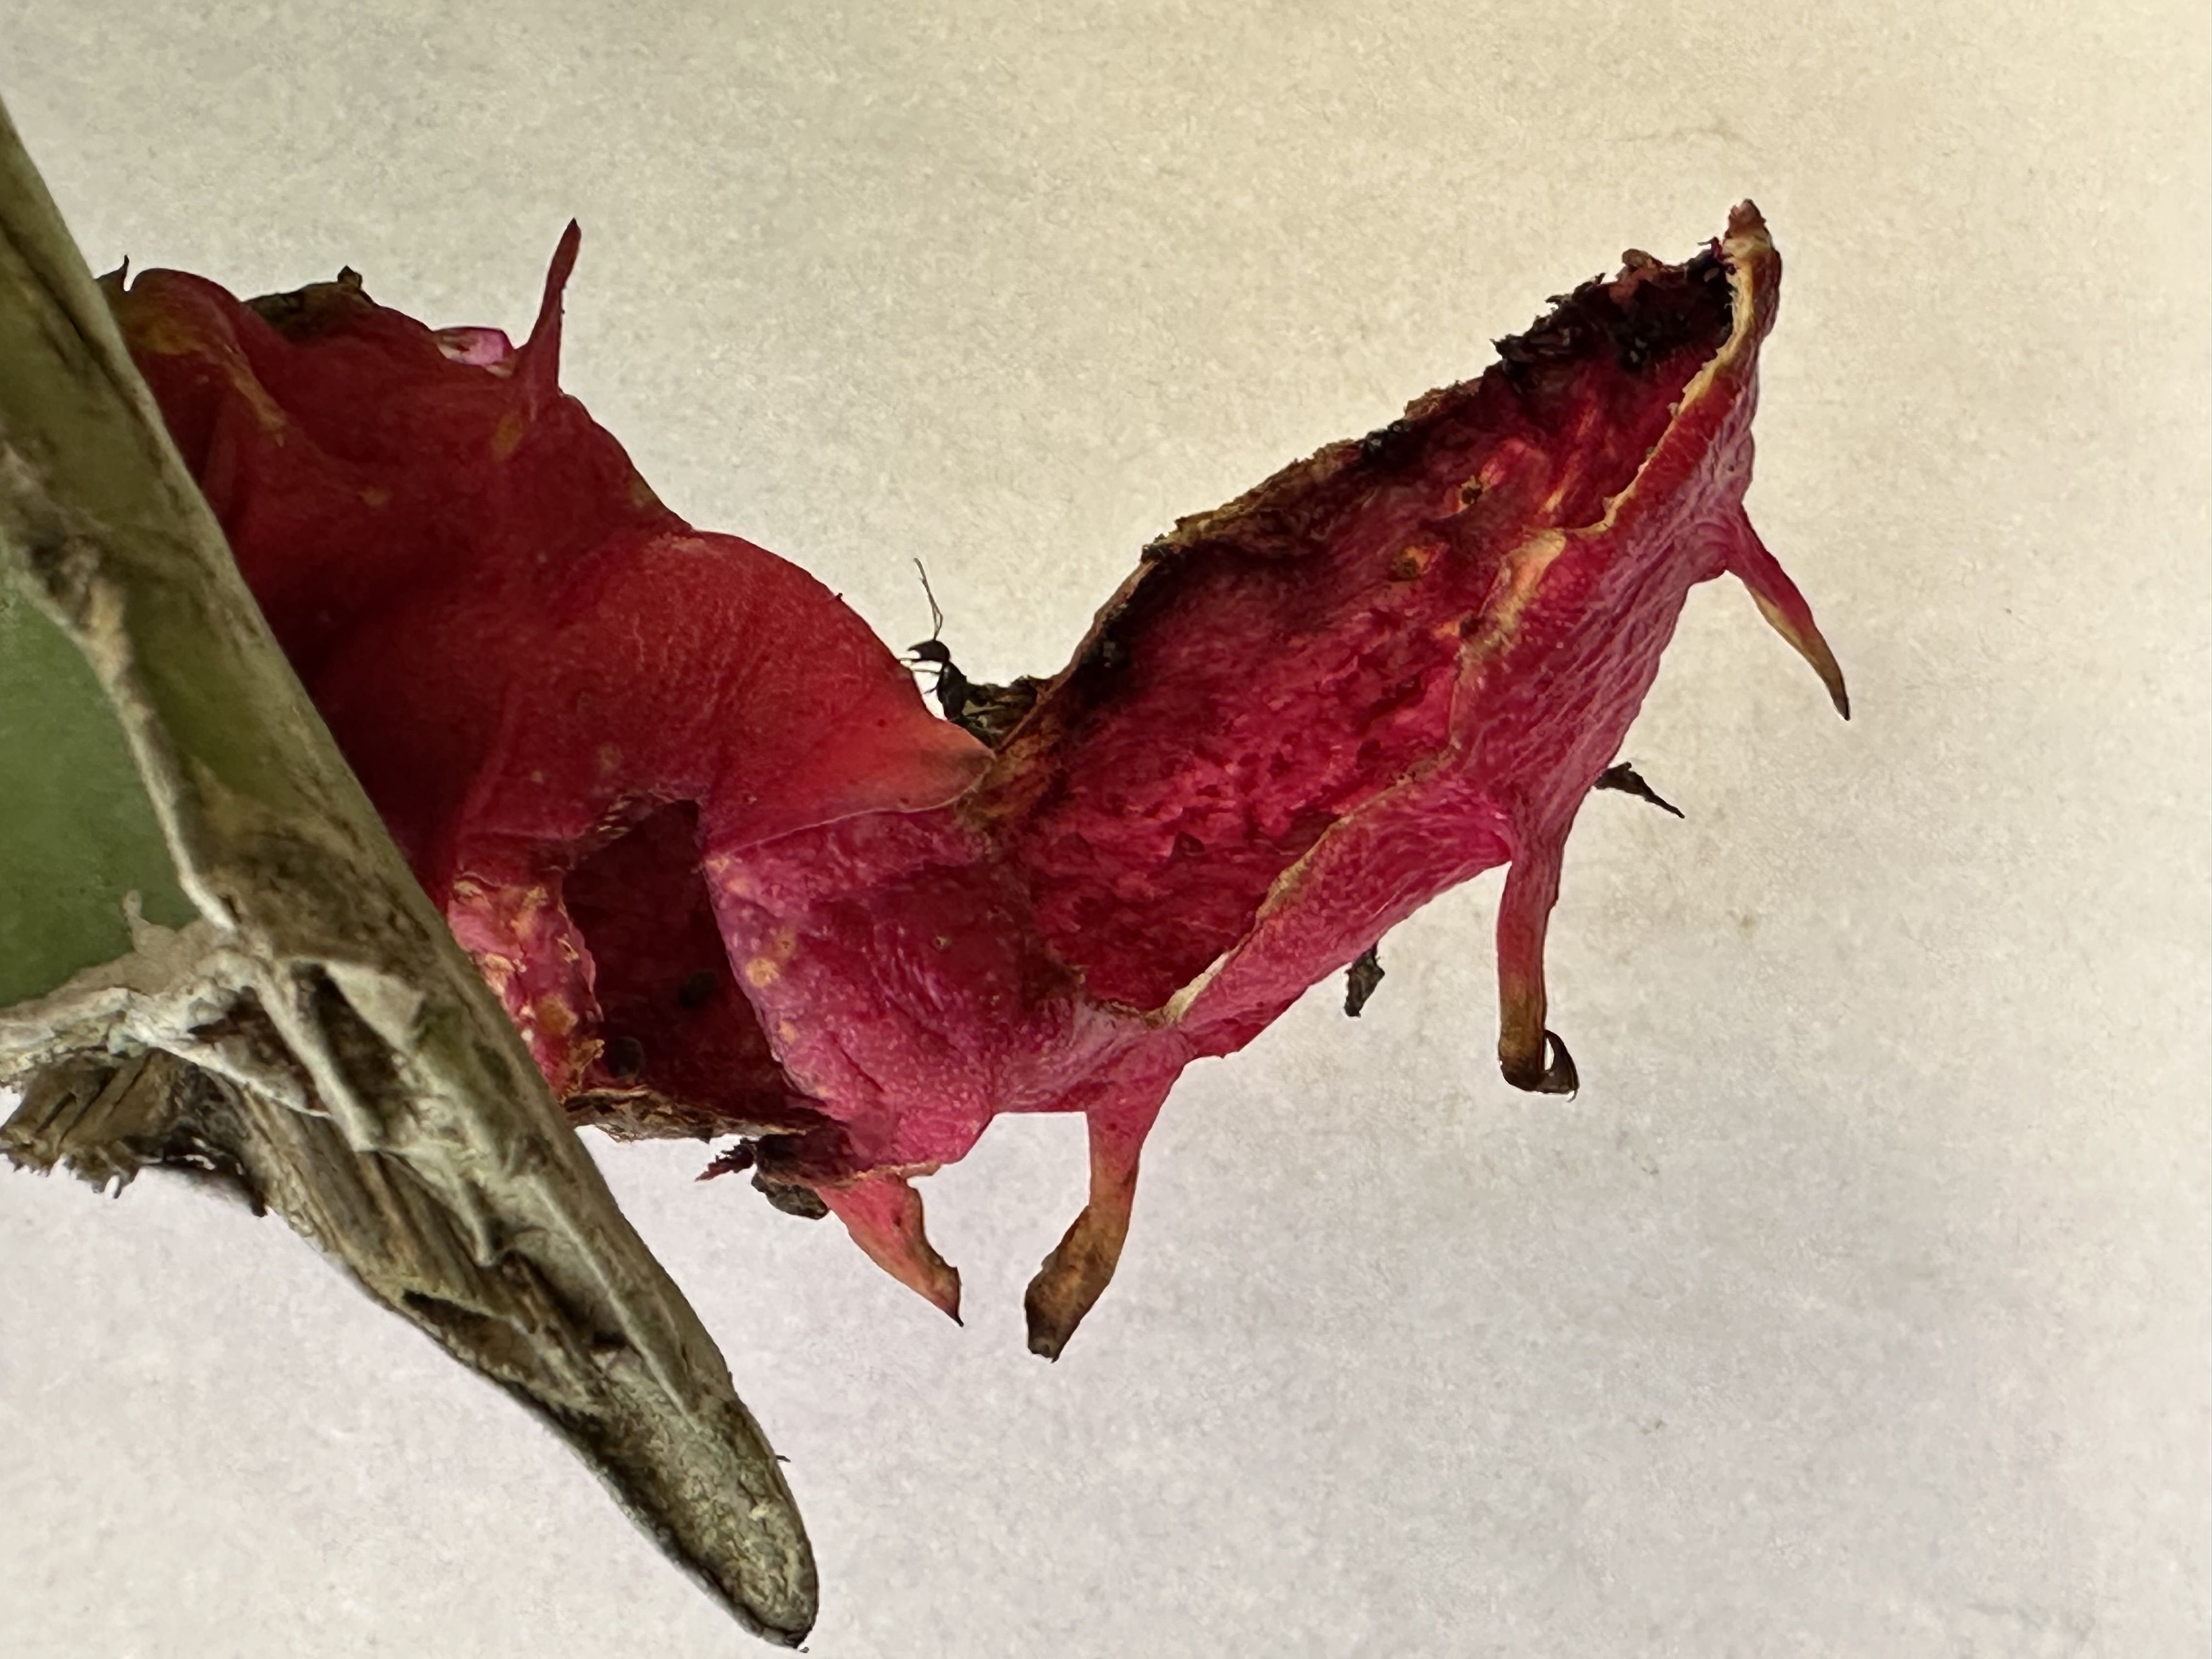
Label: Bad fruit